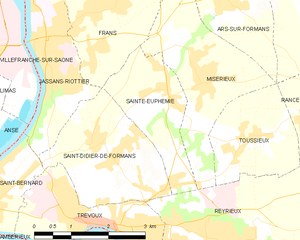
Carte des communes françaises: Sainte-Euphémie